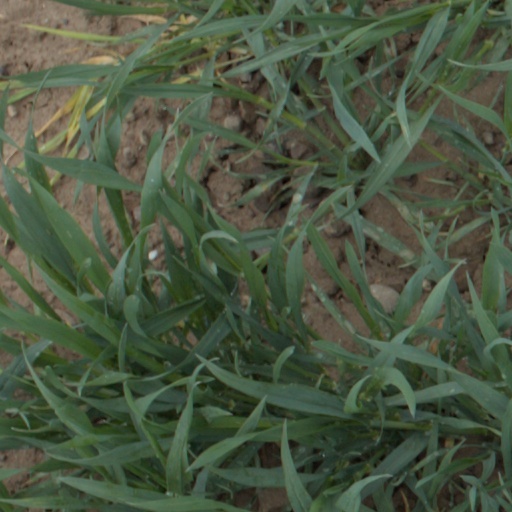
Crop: wheat